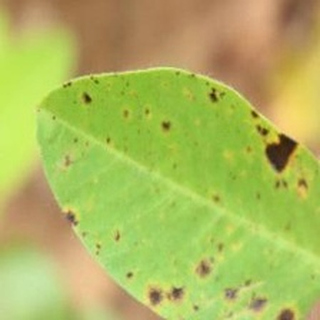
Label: groundnut_late_leaf_spot